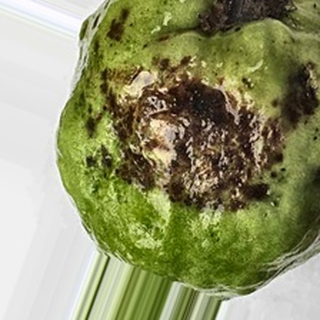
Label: guava_anthracnose